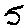
Label: 5